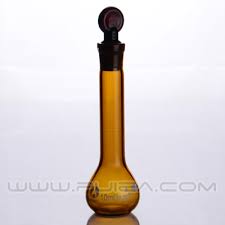
Waste category: glass